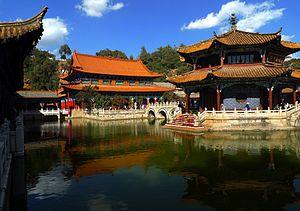
Le temple de Yuantong est un temple bouddhiste situé à Kunming en République populaire de Chine.